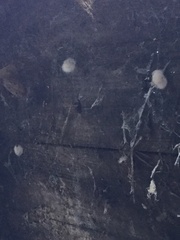
Species: Lactrodectus_hesperus